Describe the emotion expressed in this image:  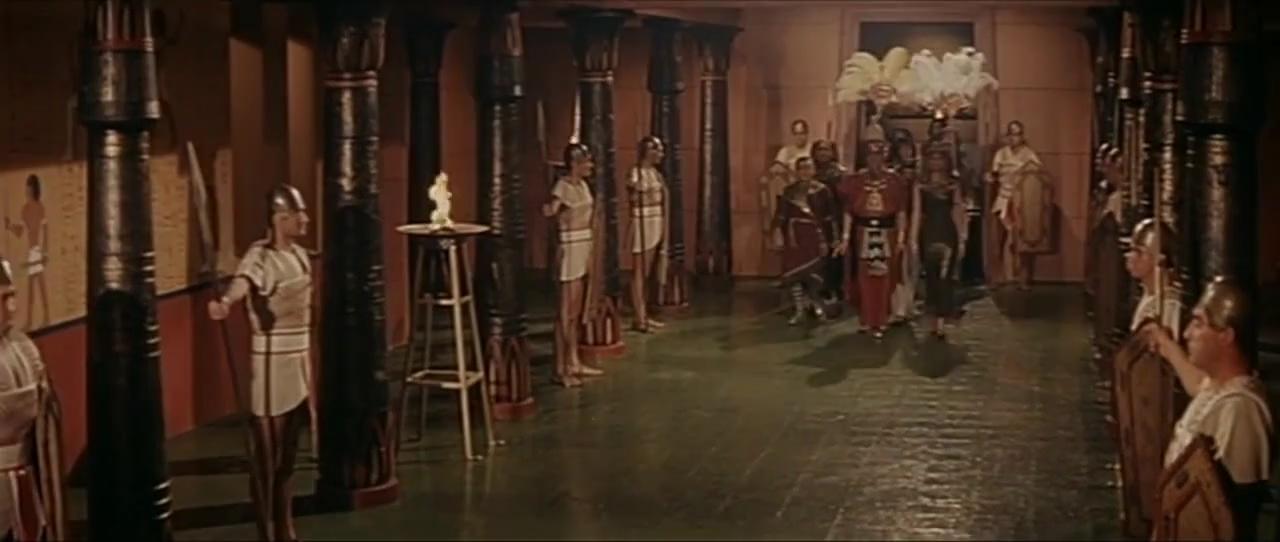
This person displays Suffering, valence and arousal with low intensity.